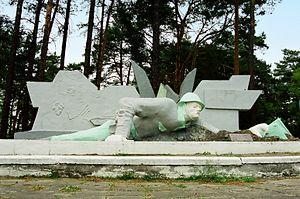
Kęszyca Leśna est un village polonais de la gmina de Międzyrzecz dans la powiat de Międzyrzecz de la voïvodie de Lubusz dans l'ouest de la Pologne.